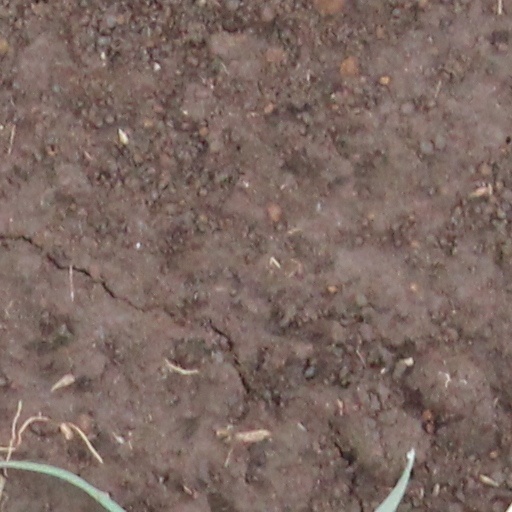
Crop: wheat